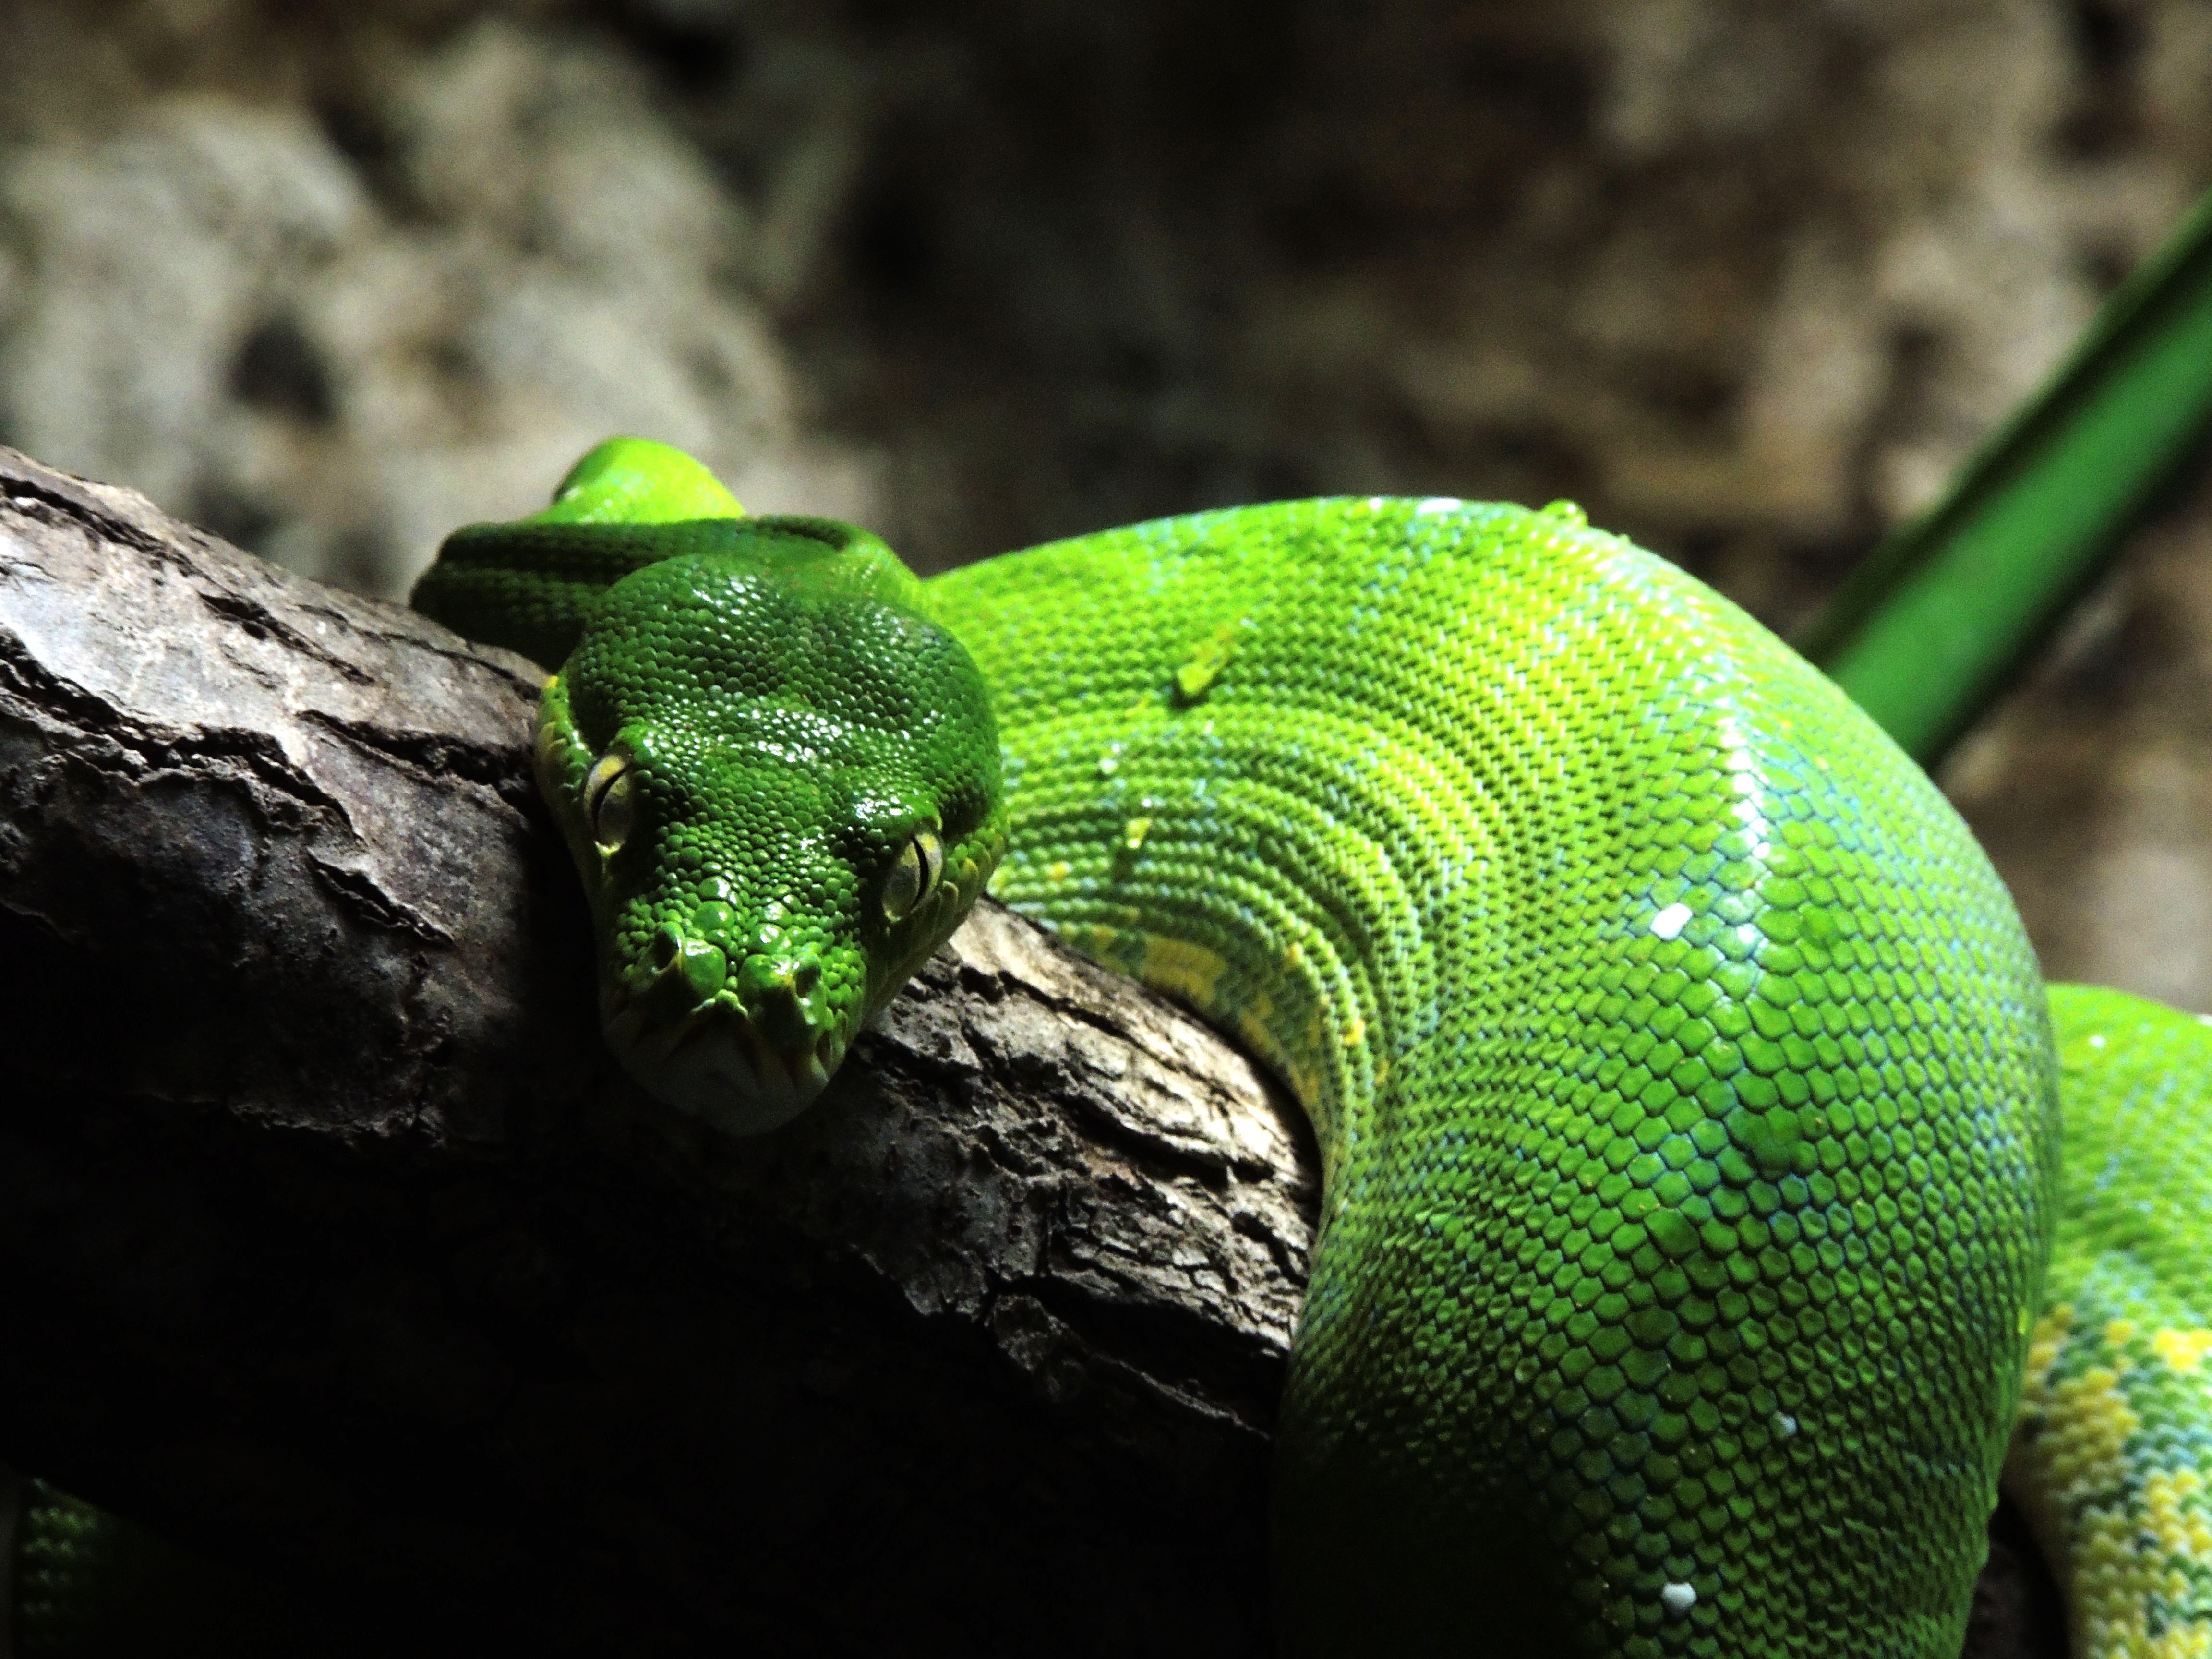
nature, wildlife, green, jungle, reptile, scale, fauna, lizard, green lizard, green snake, close up, chameleon, snake, vertebrate, serpent, macro photography, lacerta, mamba, green tree python, scaled reptile, lacertidae